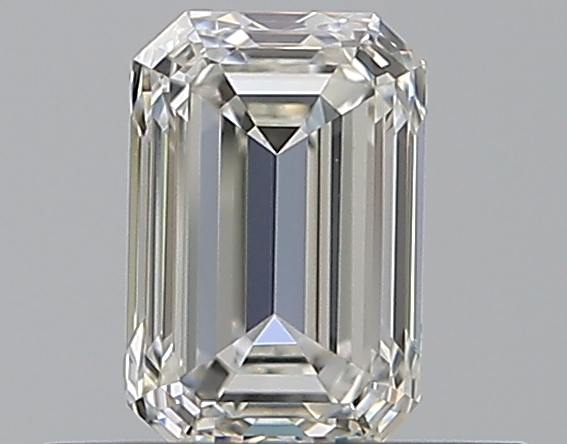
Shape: emerald
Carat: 0.5
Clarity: VVS2
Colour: J
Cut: EX
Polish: EX
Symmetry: VG
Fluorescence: F
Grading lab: GIA
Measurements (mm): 5.39 x 3.59 x 2.47